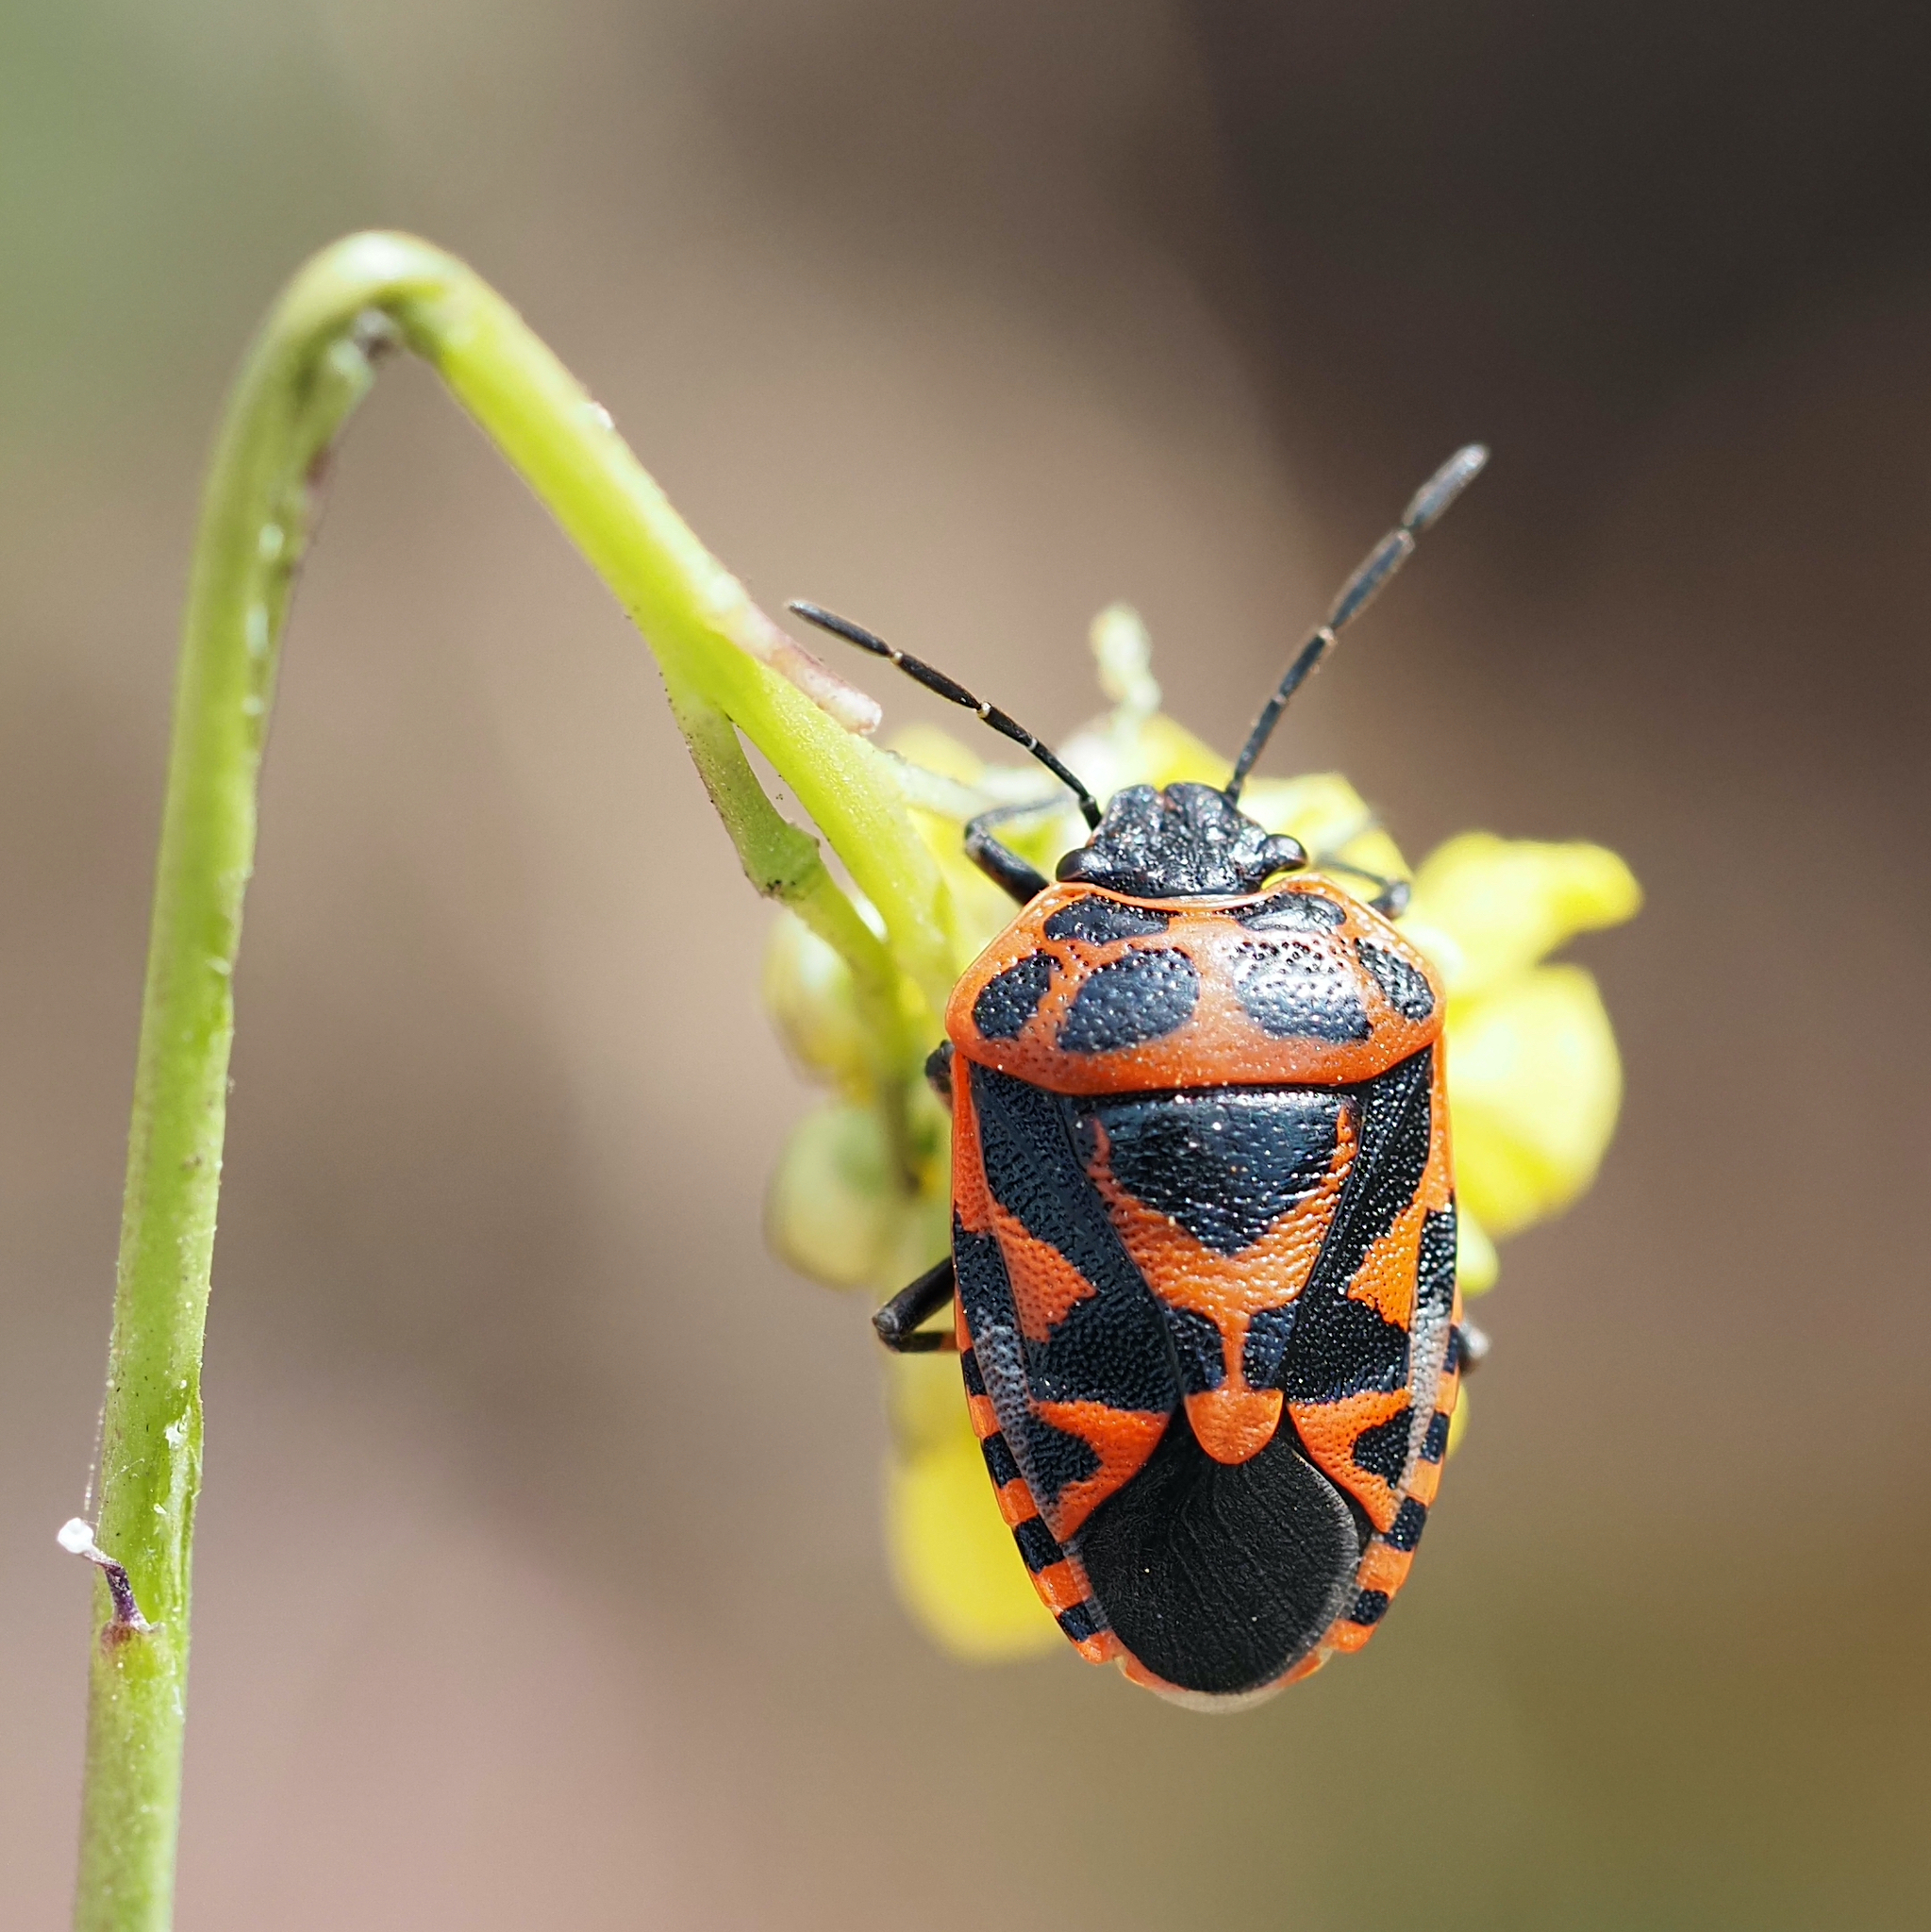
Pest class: stink_bug